Padikasu Nathar Temple

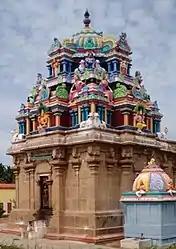
Vimana of the presiding deity

Praises of the temple have been sung in the "Thevaram". Alagaputhur is the birthplace of Pugalthunai Nayanar, one of the 63 Nayanmars. As per legend, Pugazh Thunai was a poor farmer, but a staunch devotee of Shiva, used to bring pots of water for the ablution of the presiding deity of the temple. During a year, there was heavy